Biko (song)

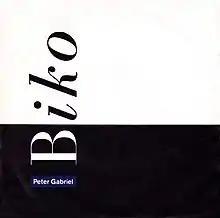
Artwork for 1987 vinyl re-release; the CD single uses the similar artwork, but the title and artist name positioned on the right side

A live version, recorded in July 1987 at the Blossom Music Center in Cuyahoga Falls, Ohio, was released as a single later that year, to promote Richard Attenborough's Biko biopic "Cry Freedom". The music video consists of clips from the film and Gabriel singing. The song did not appear in the actual film.